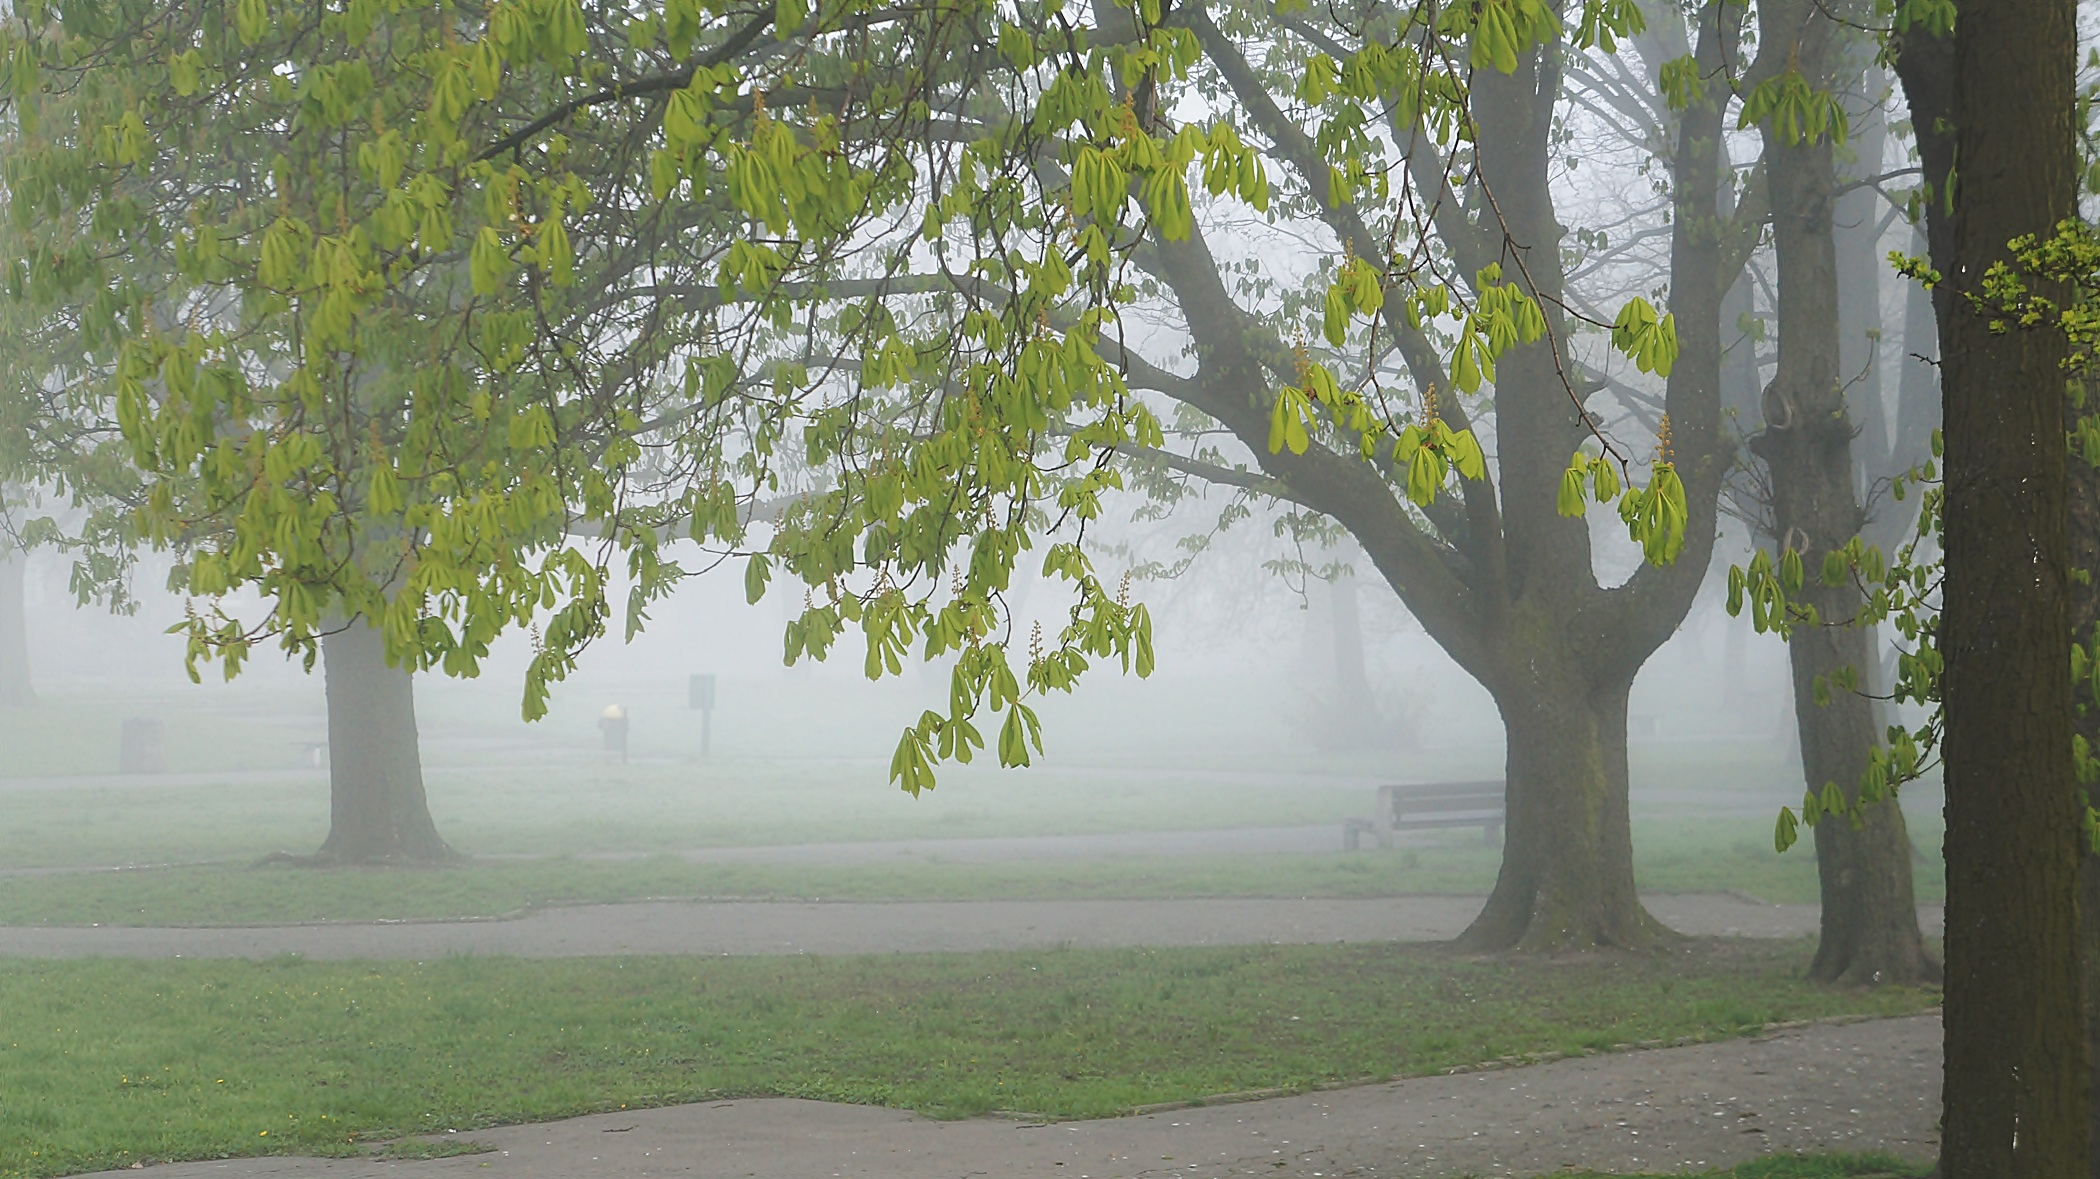
landscape, tree, nature, forest, branch, plant, fog, mist, sunlight, morning, leaf, view, green, park, plants, hazy, grove, woodland, habitat, the fog, natural environment, atmospheric phenomenon, woody plant